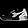
Label: Sneaker